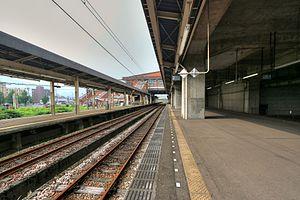
La gare d'Urasa est une gare ferroviaire de la ville de Minamiuonuma, dans la préfecture de Niigata au Japon. Elle est exploitée par la JR East.